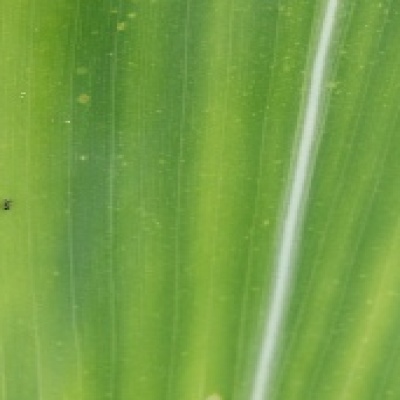
Label: Corn_(Maize)___Maize_Streak_Virus